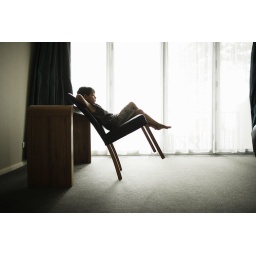
Balance: eight year old boy leans back on chair beside bright window